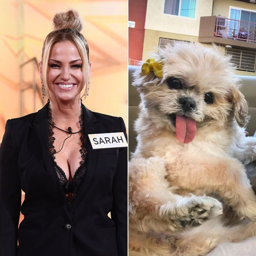
dogs who are more famous than anyone in the house